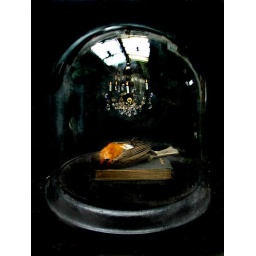
Robin lying on Common Prayer book with miniature crystal chandelier in glass belljar